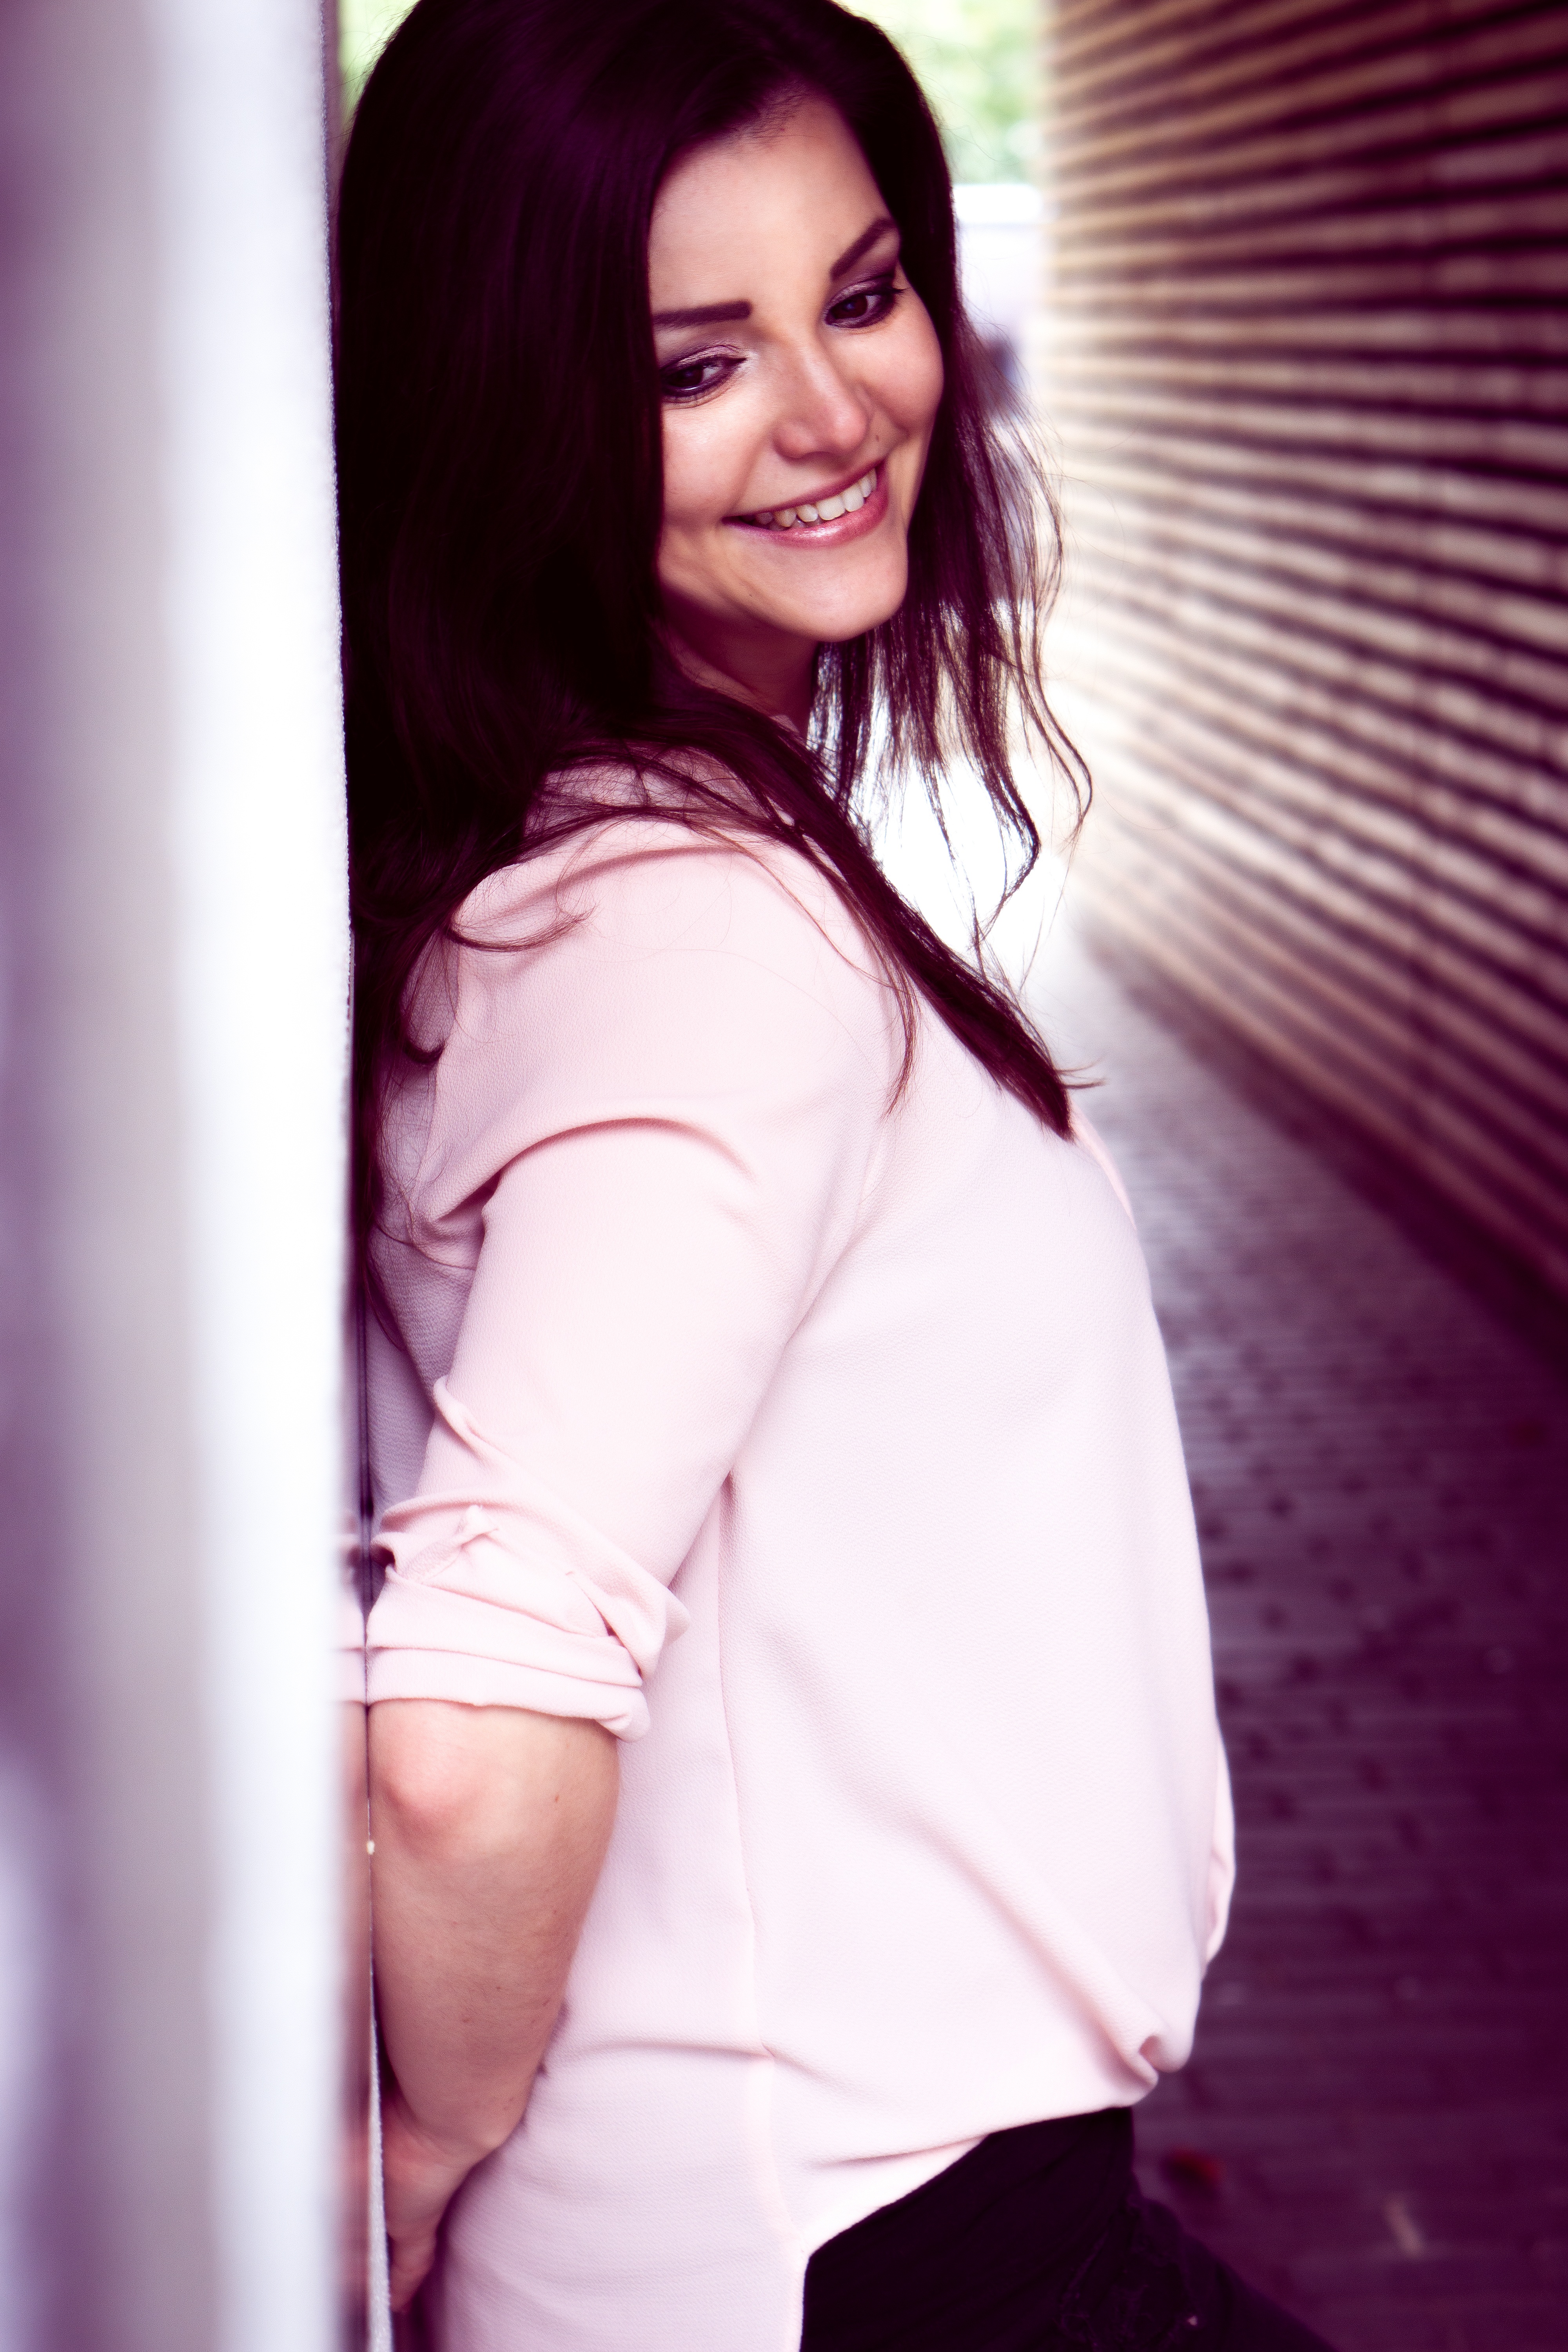
person, girl, woman, camera, photography, photographer, leg, portrait, model, red, romantic, human, fashion, clothing, lady, pink, laugh, long hair, cheerful, black hair, recording, digital camera, women, eye, photograph, skin, beauty, joy, beautiful, blond, out, pretty, blouse, photo shoot, brown hair, portrait photography